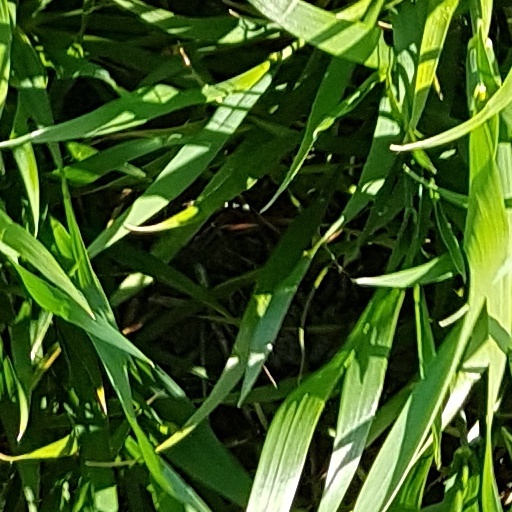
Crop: wheat